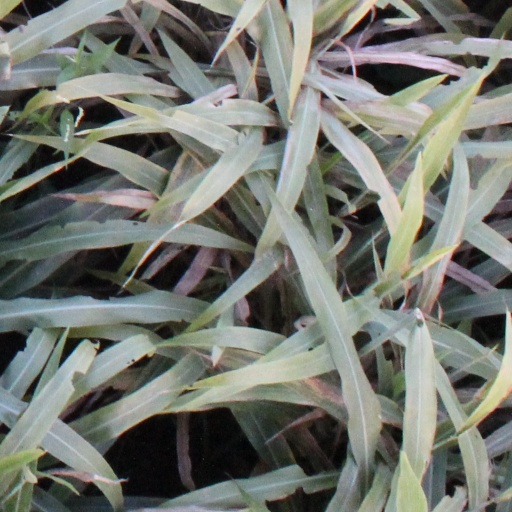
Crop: sorghum